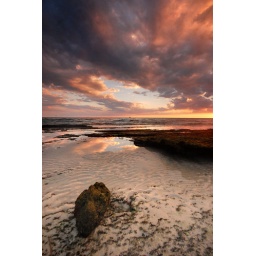
taken at point of rocks beach in sarasota florida during low tide with my nikon d80 and sigma 10-20